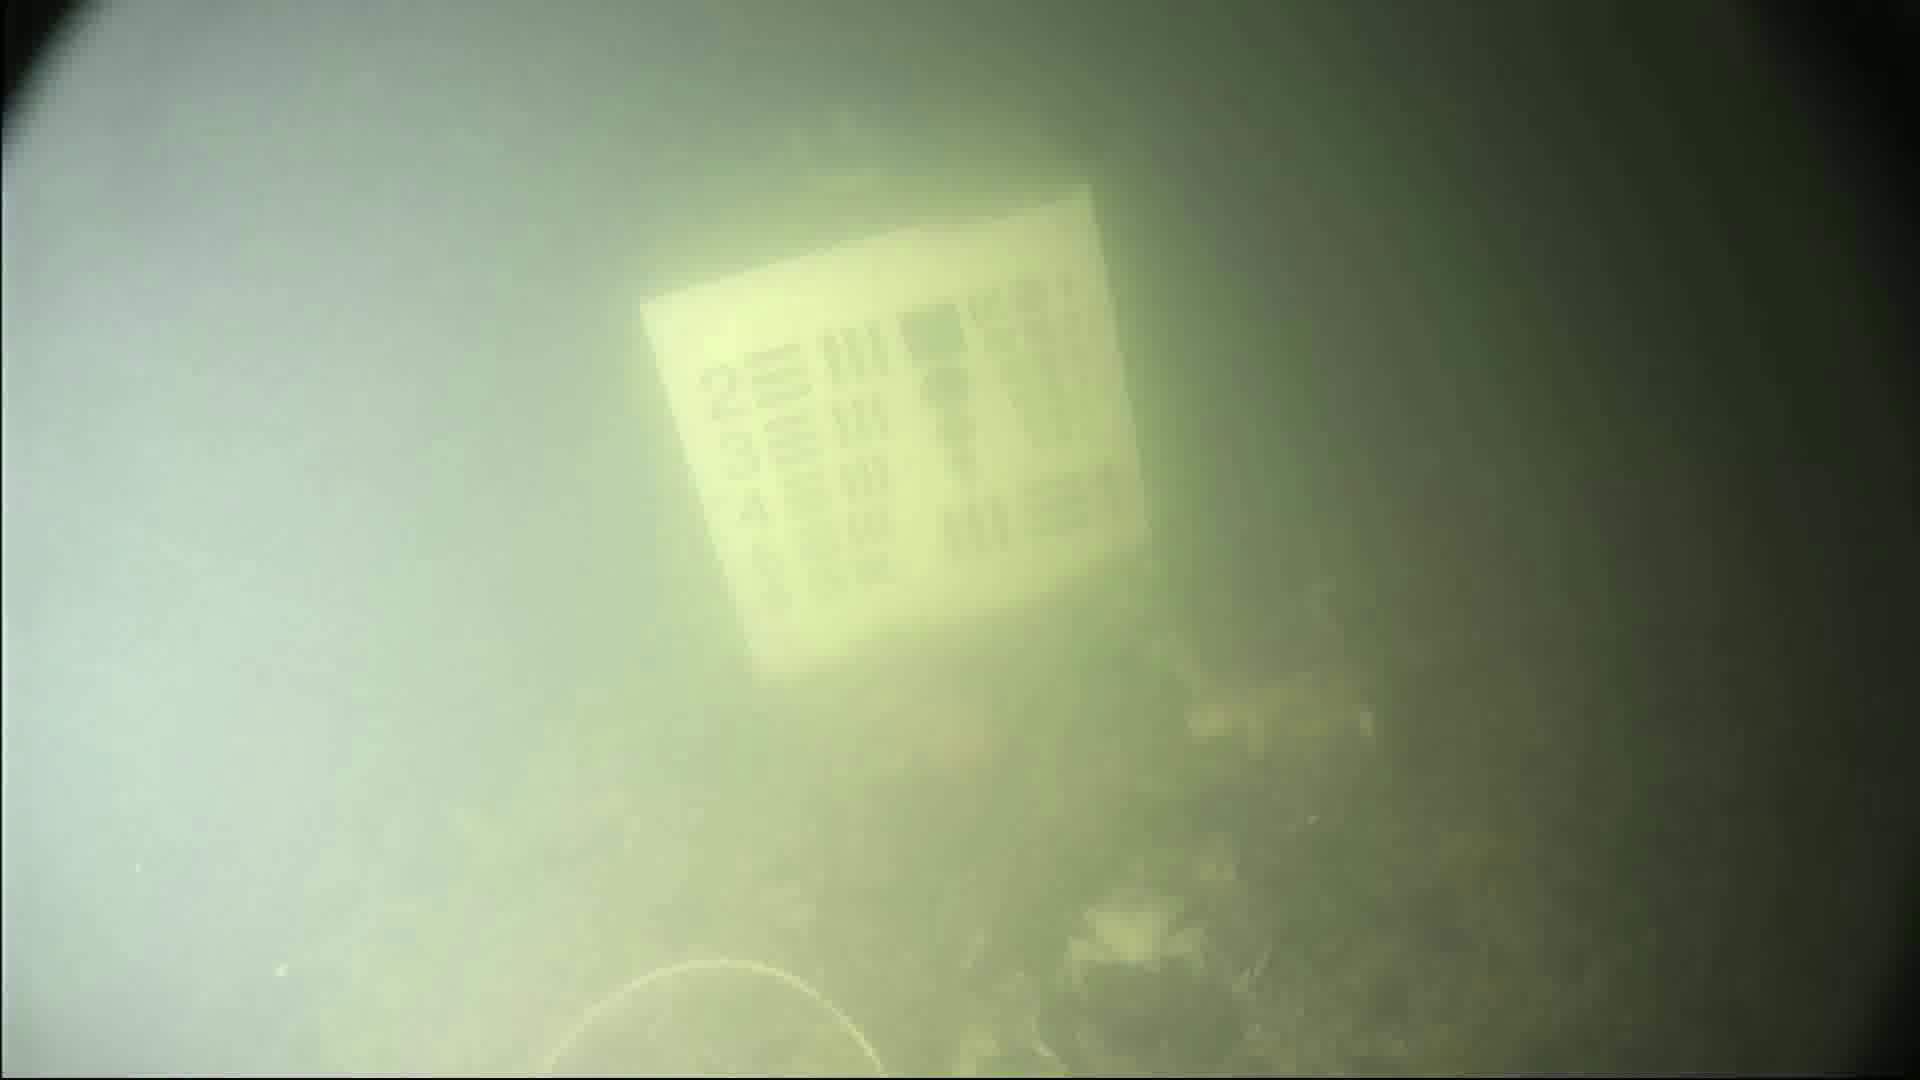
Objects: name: crab